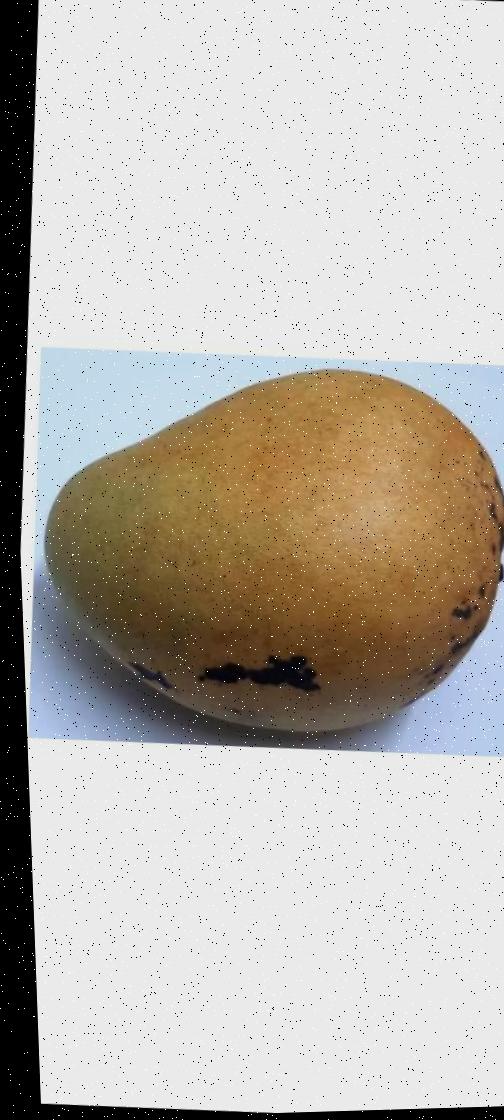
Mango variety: Bari-11